Reggie Watts

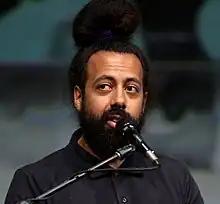
Watts in July 2017

Reginald Lucien Frank Roger Watts (born March 23, 1972) is an American comedian, musician, beatboxer, and actor. His improvised musical sets are created using only his voice, a keyboard, and a looping machine. He refers to himself as a "disinformationist" who aims to disorient his audience in a comedic fashion. He was the regular house musician on the spoof IFC talk show "Comedy Bang! Bang!" and led the house band for "The Late Late Show with James Corden" from 2015 to 2023.